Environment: lab
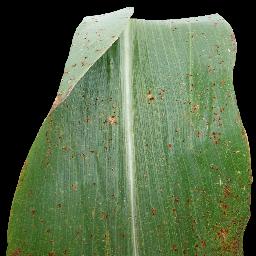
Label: common_rust